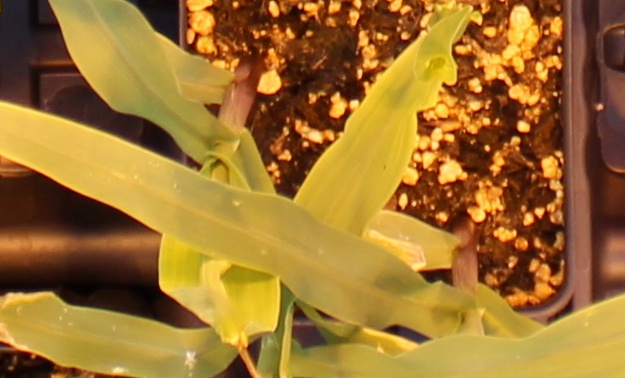
Label: Corn